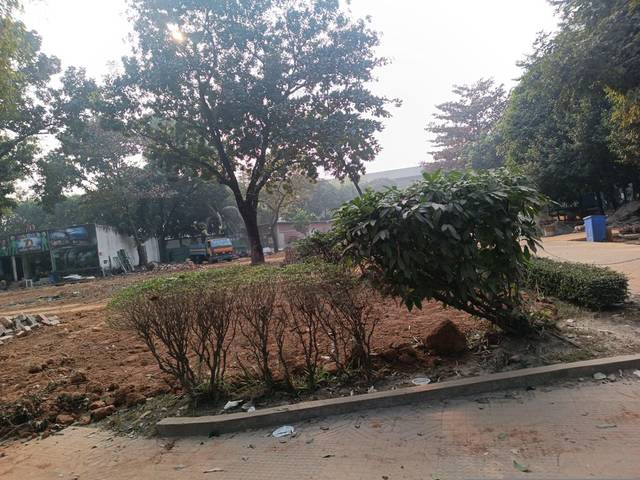
Region: Bangladesh
Coordinates: 23.778, 90.382